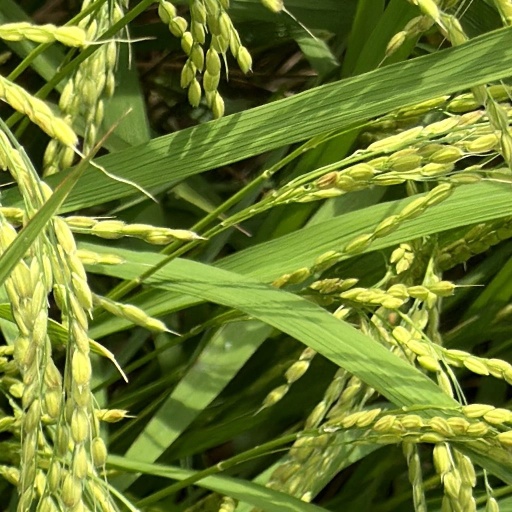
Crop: rice